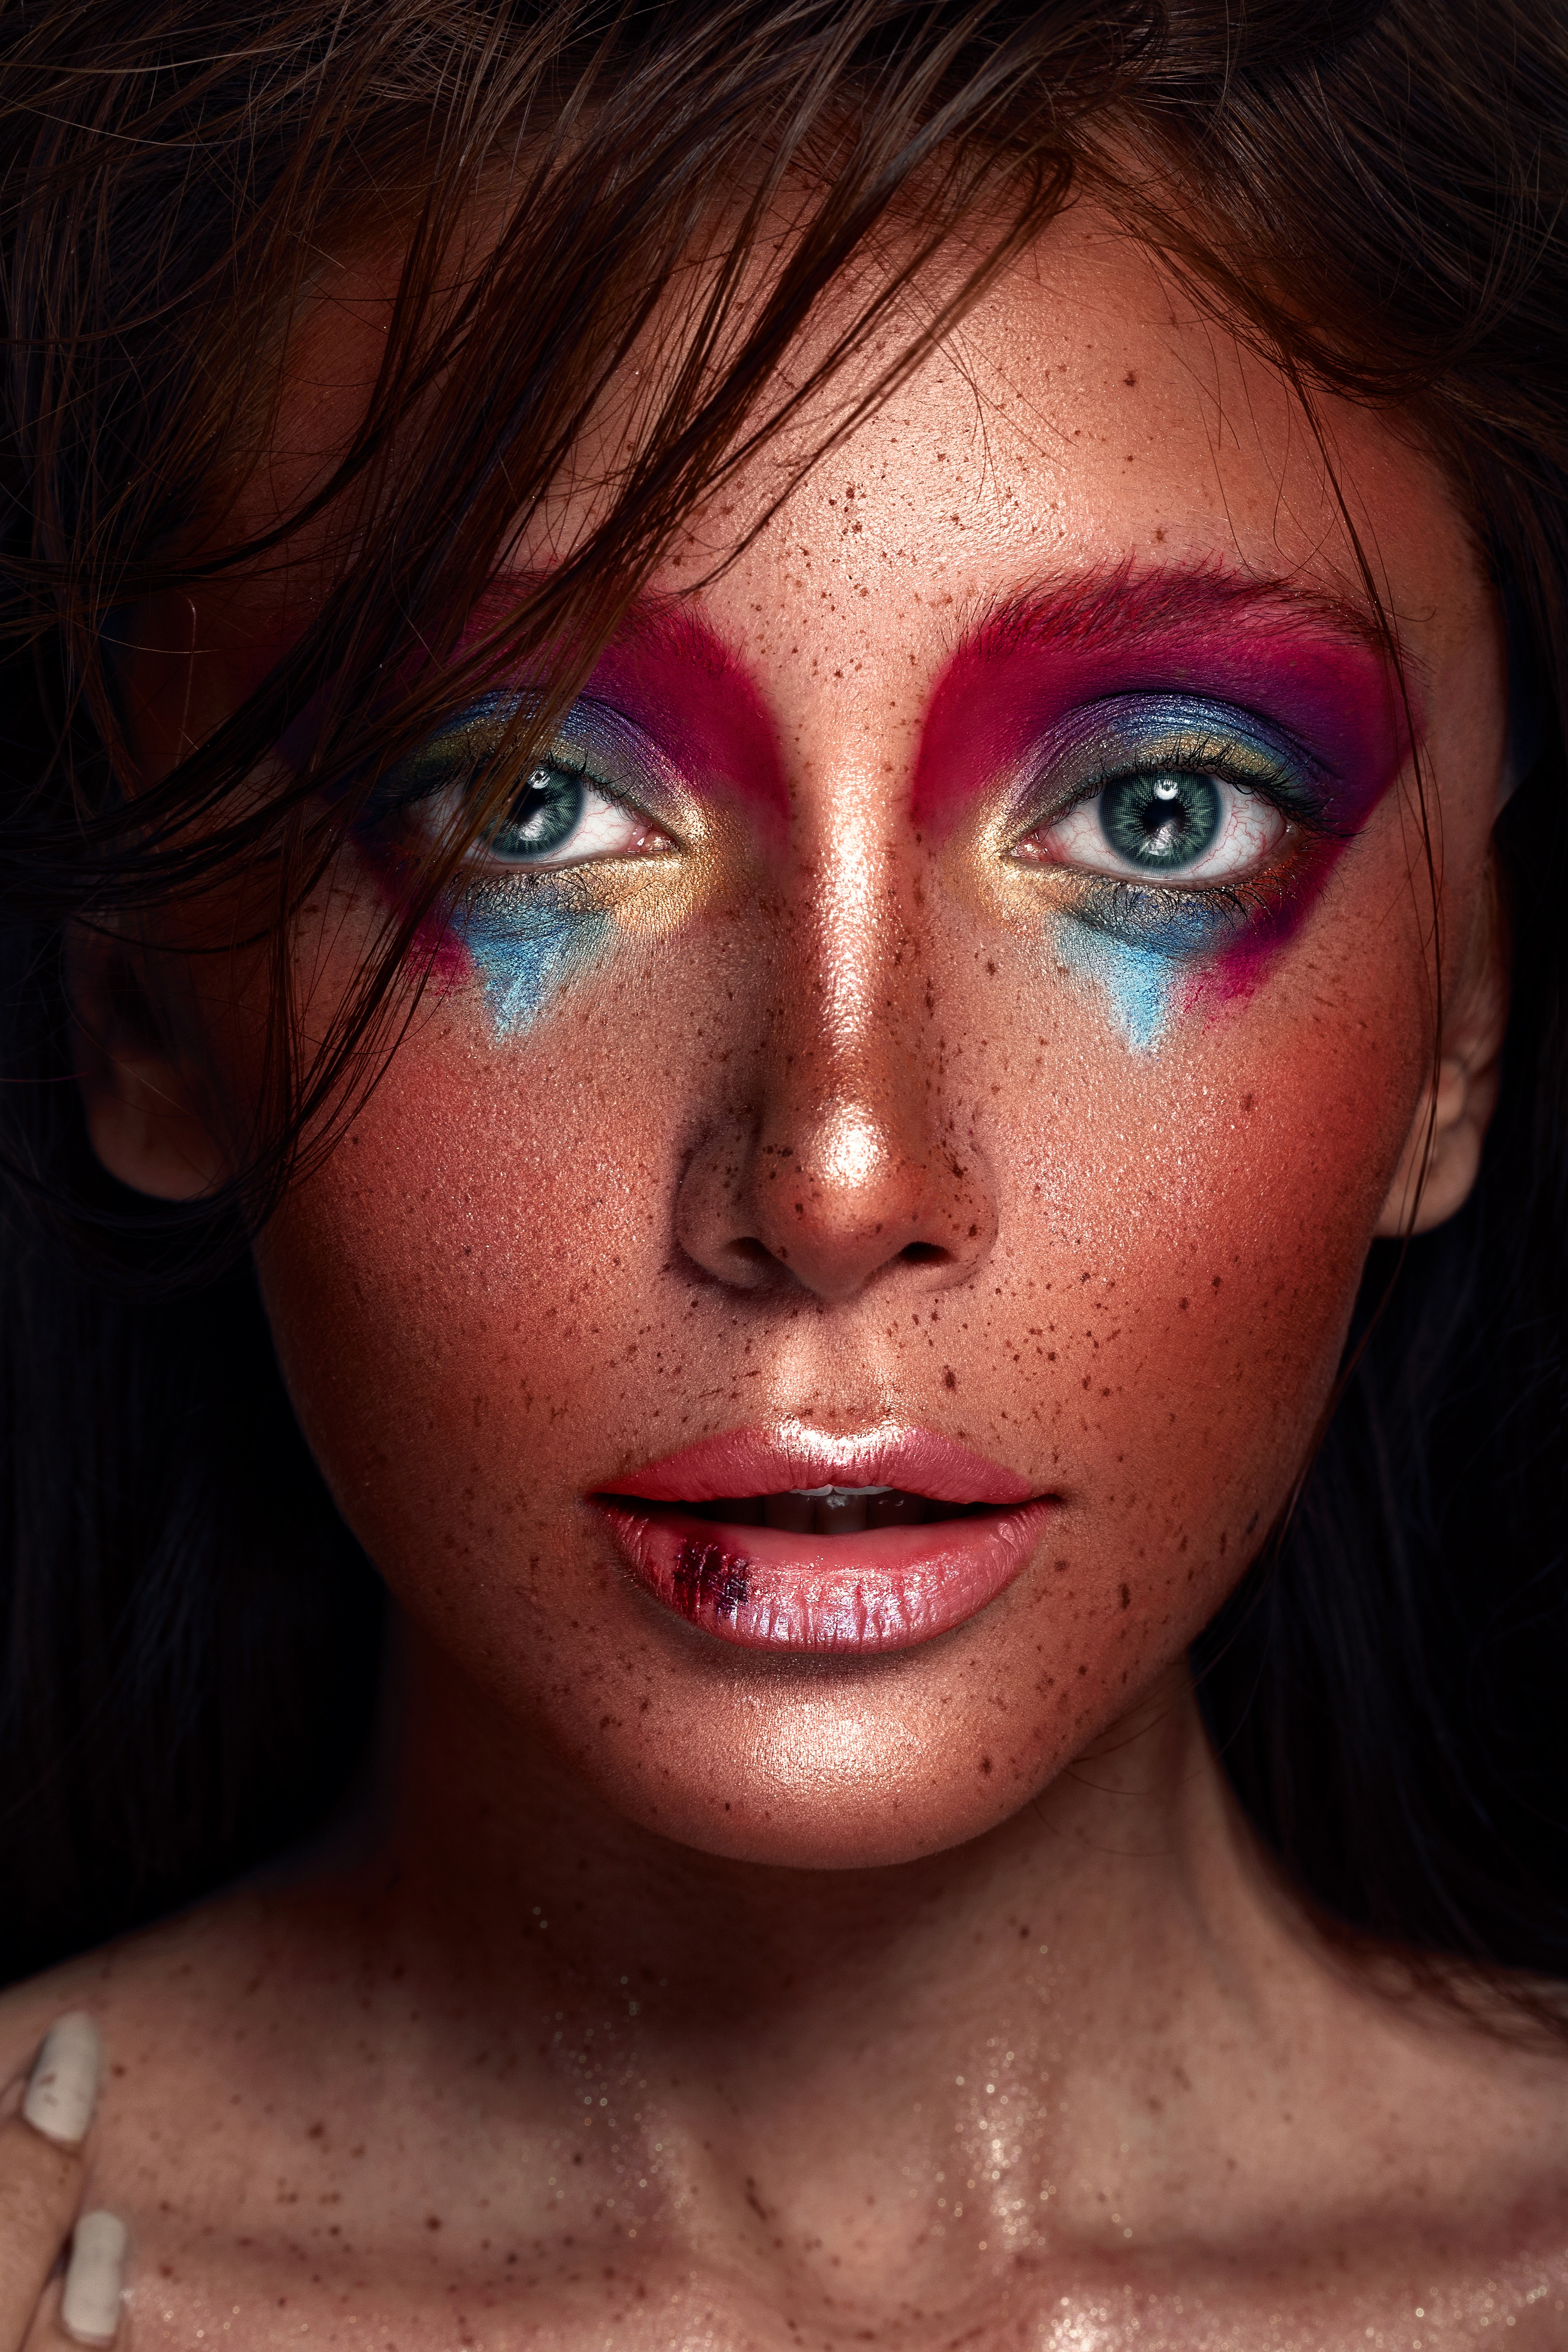
woman, forehead, nose, cheek, skin, lip, chin, eyebrow, eyelash, mouth, human, flash photography, vision care, jaw, iris, makeover, eyewear, eye shadow, eye liner, black hair, bangs, Step cutting, beauty, long hair, layered hair, blond, close up, selfie, brown hair, jewellery, electric blue, chest, eyelash extensions, magenta, cg artwork, fashion accessory, hair coloring, flesh, portrait photography, freckle, body piercing, portrait, child, illustration, photo shoot, feathered hair